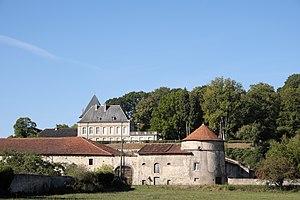
Vue générale sur le château du 18ème siècle et les fortifications médiévales à Neuviller-sur-Moselle en Meurthe-et-Moselle. This building is indexed in the Base Mérimée, a database of architectural heritage maintained by the French Ministry of Culture,
La liste des châteaux de Meurthe-et-Moselle recense de manière non exhaustive les châteaux, maisons fortes, mottes castrales, situés dans le département français de Meurthe-et-Moselle. Il est fait état des inscriptions et classements au titre des monuments historiques.
Cet article recense les monuments historiques du département de Meurthe-et-Moselle, en France.
Neuviller-sur-Moselle est une commune française située dans le département de Meurthe-et-Moselle en région Grand Est.